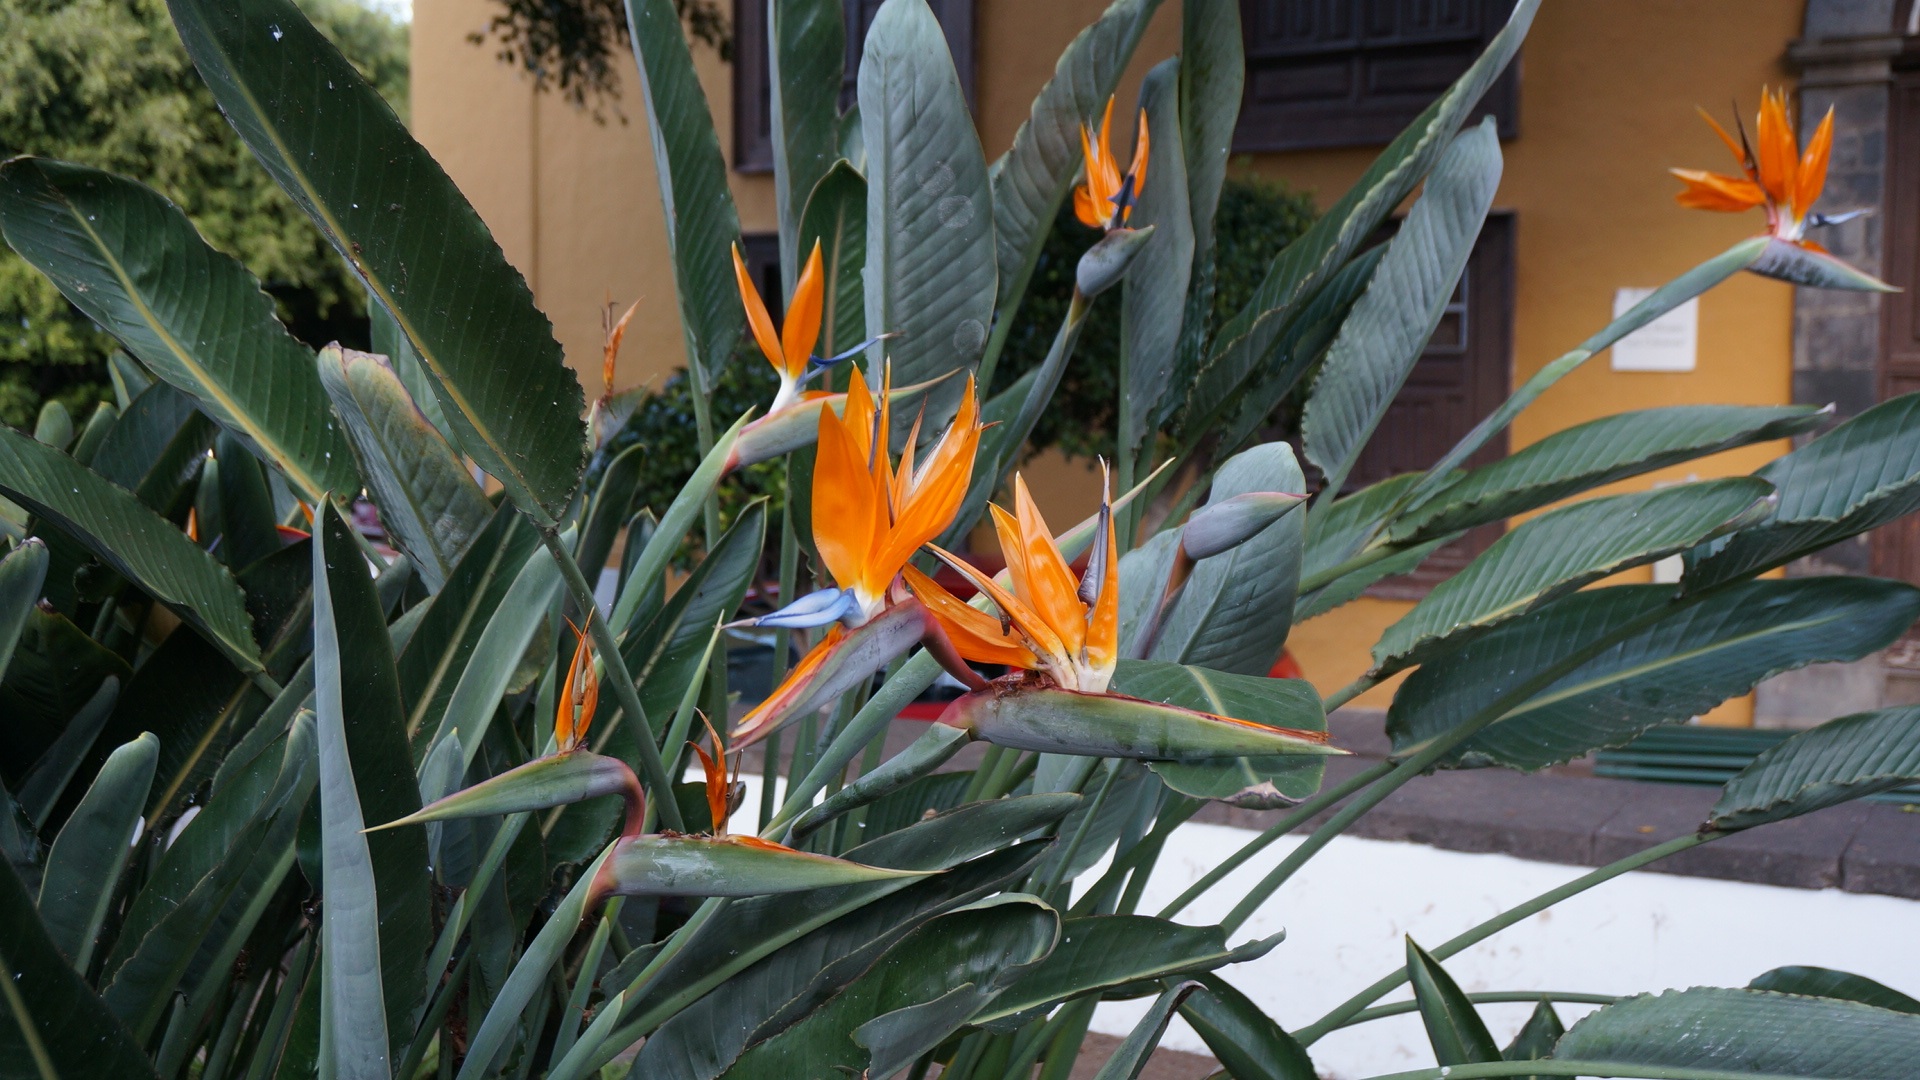
plant, leaf, flower, botany, garden, flora, flowers, tenerife, botanical garden, exotic, orange flower, bird of paradise flower, flowering plant, parrot flower, strelitzia reginae, land plant